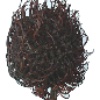
Label: Rambutan 1